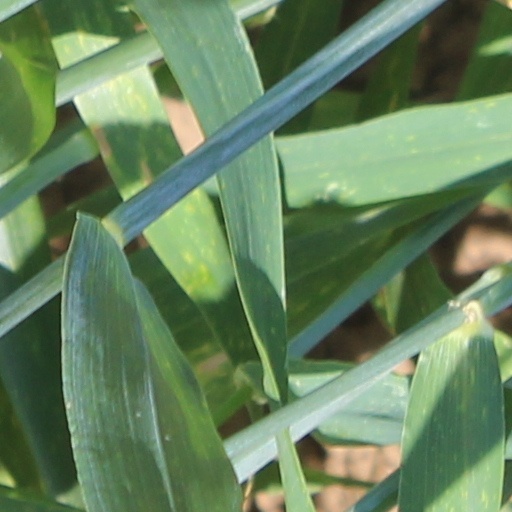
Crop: wheat